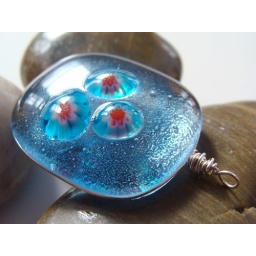
fused glass pendant wrapped in sterling silver wire. Inspiration for this piece came from the ocean.